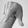
ASL letter: Q